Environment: real
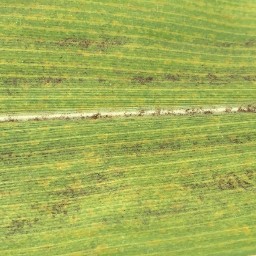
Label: lethal_necrosis